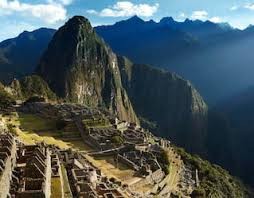
Landmark: Machu Picchu